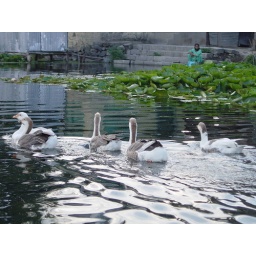
ducks moving around in dal lake